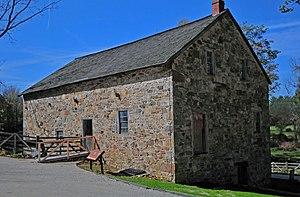
West Pikeland Township est un township, situé au nord-est du comté de Chester, aux États-Unis. En 2010, il comptait une population de 4 024 habitants.